Results of the 2013 Rio Carnival

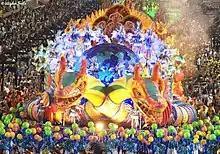

This page are listed the results of all of the Rio Carnival on year 2013.